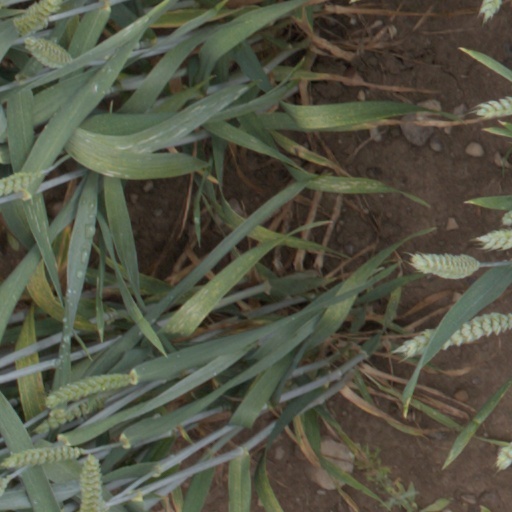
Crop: wheat